Sarno

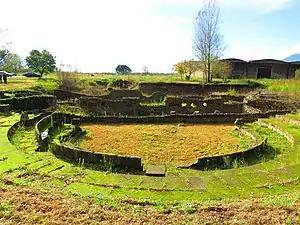
Roman Theatre of Sarno

Sarno is a town and "comune" and former Latin Catholic bishopric of Campania, Italy, in the province of Salerno, 20 km northeast from the city of Salerno and 60 km east of Naples by the main railway.